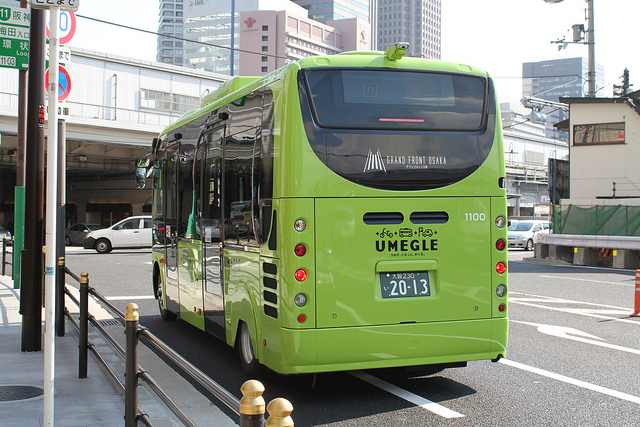
A green bus on side of street next to fence and signs.

A big lime green bus on the street.

A neon green bus is going down the street.

A large green tour bus is riding on the side of the street next to a sidewalk in the middle of the afternoon.

Lime green bus sits and wait to enter the intersection